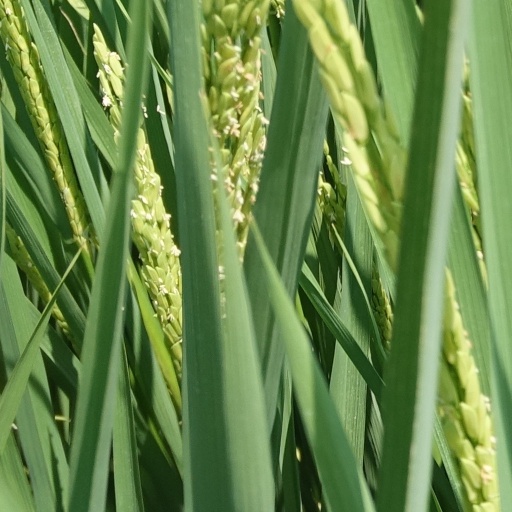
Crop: rice